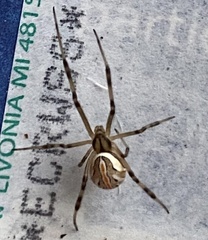
Species: Lactrodectus_hesperus